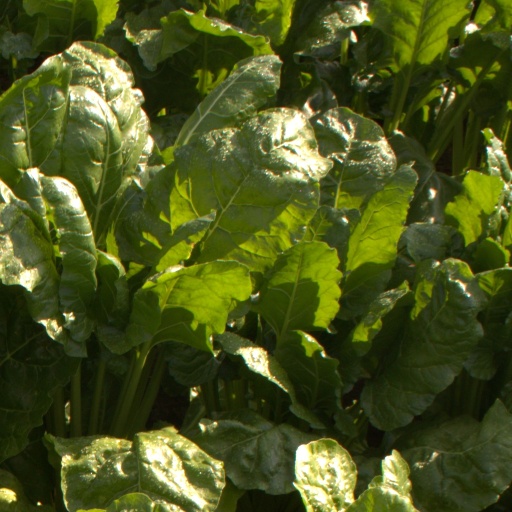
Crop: sugar beet